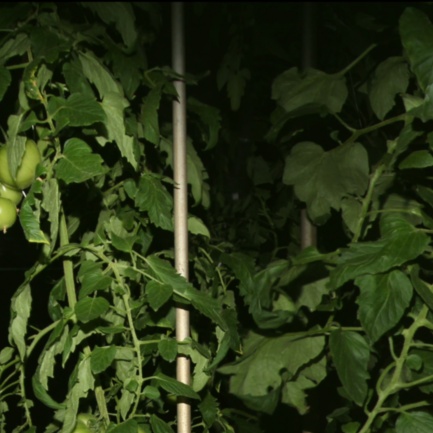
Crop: tomato